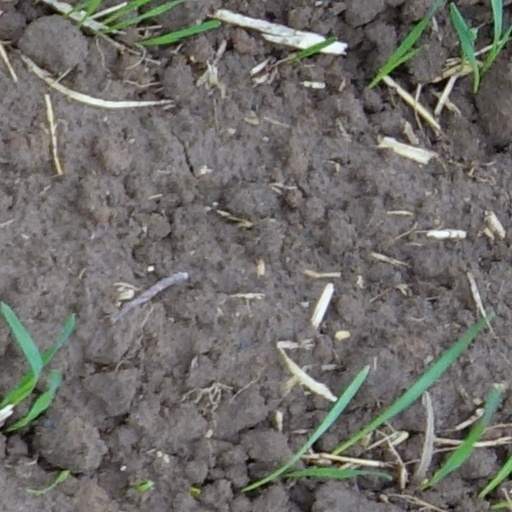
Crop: wheat